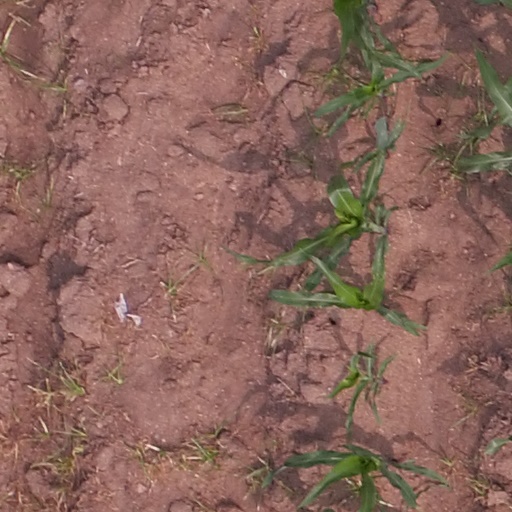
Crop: maize; corn